Fox River (Green Bay tributary)

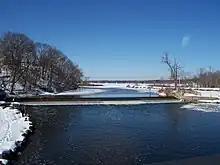
Looking west toward Buffalo Lake in Montello

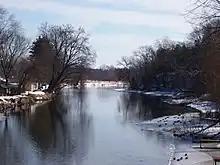
Looking east at the Upper Fox River in Montello

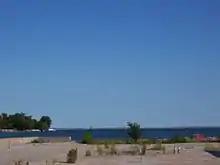
The Upper Fox River emptying into Lake Winnebago at Oshkosh

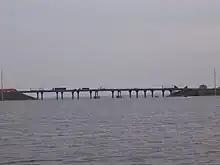
The Interstate 41 bridge over the Lake Butte Des Morts just north of the river's entry into Lake Winnebago

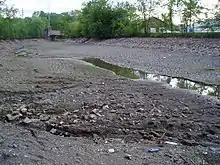
The bed of the Lower Fox River in Appleton during bridge repairs

The Fox River is a river in eastern Wisconsin in the Great Lakes region of the United States. It is the principal tributary of the Green Bay, and via the bay, the largest tributary of Lake Michigan. The city of Green Bay, one of the first European settlements in the interior of North America, is on the river at its mouth on the Green Bay.